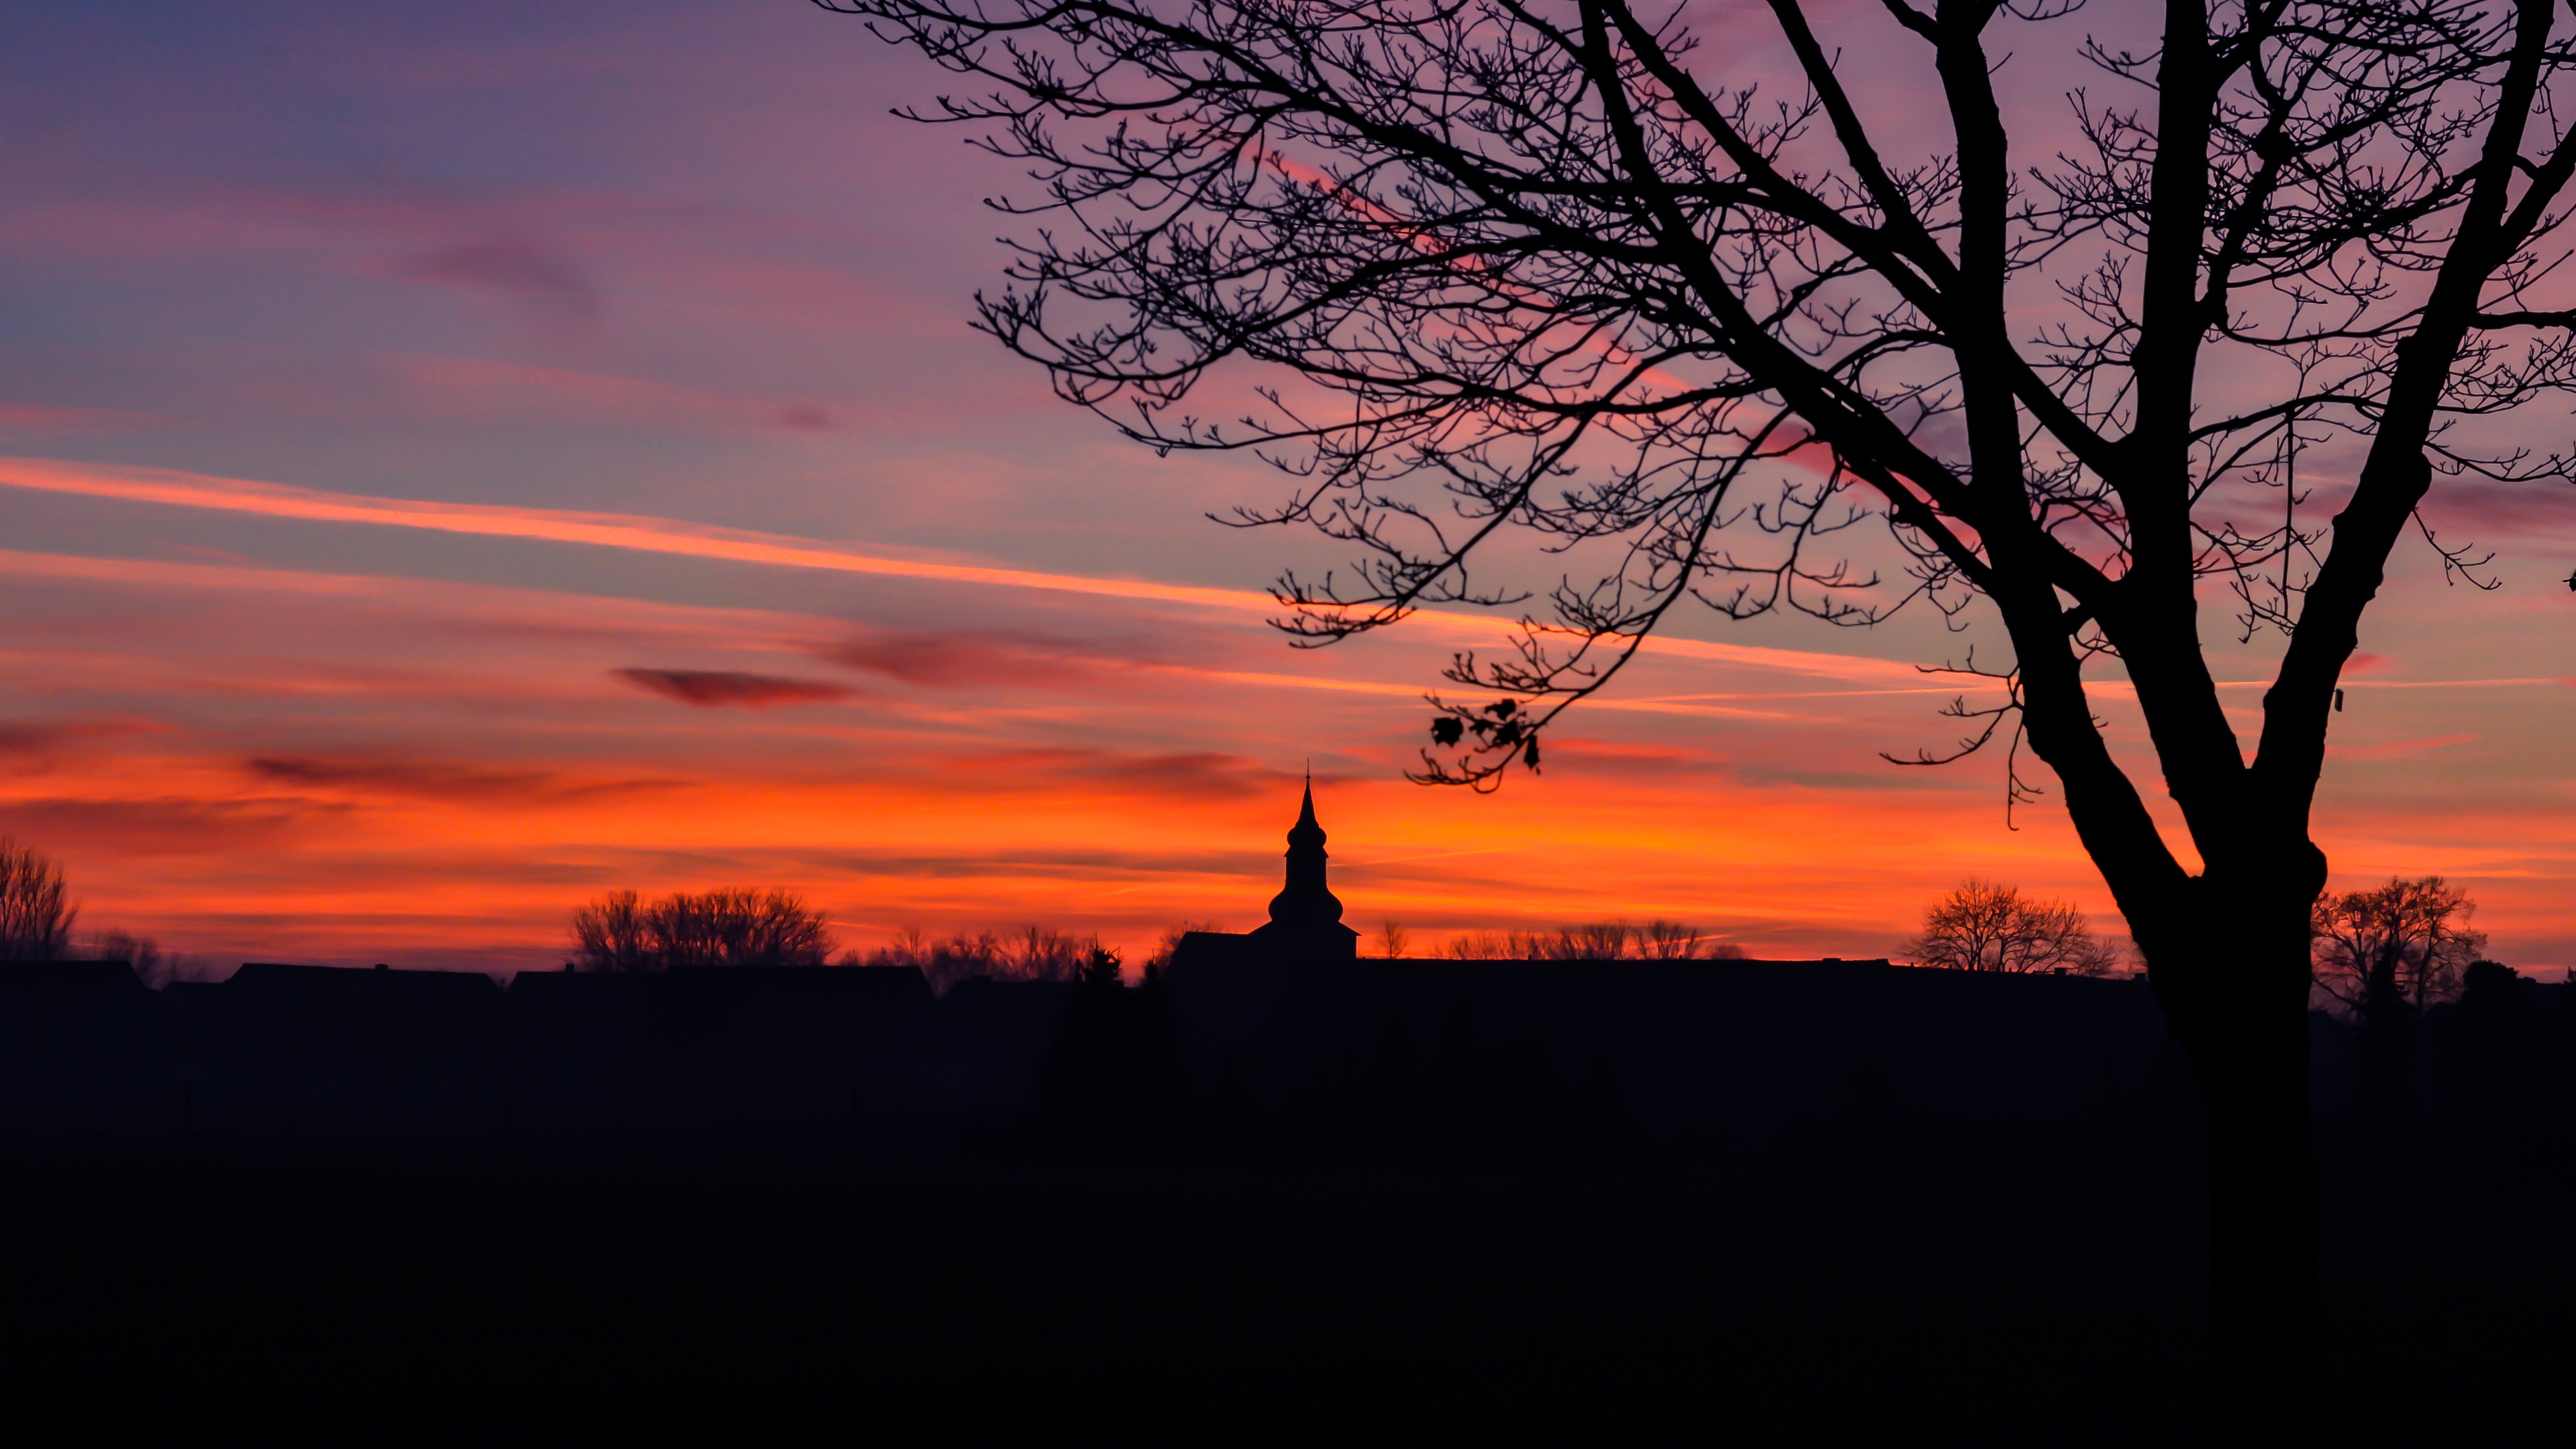
tree, horizon, branch, silhouette, cloud, sky, sunrise, sunset, skyline, sunlight, morning, building, dawn, village, dusk, evening, twilight, church, autumn mood, place, homes, steeple, fireball, evening sun, brandenburg, impressions, afterglow, evening sky, setting sun, in the free, winter evening, atmospheric phenomenon, red sky at morning, town view